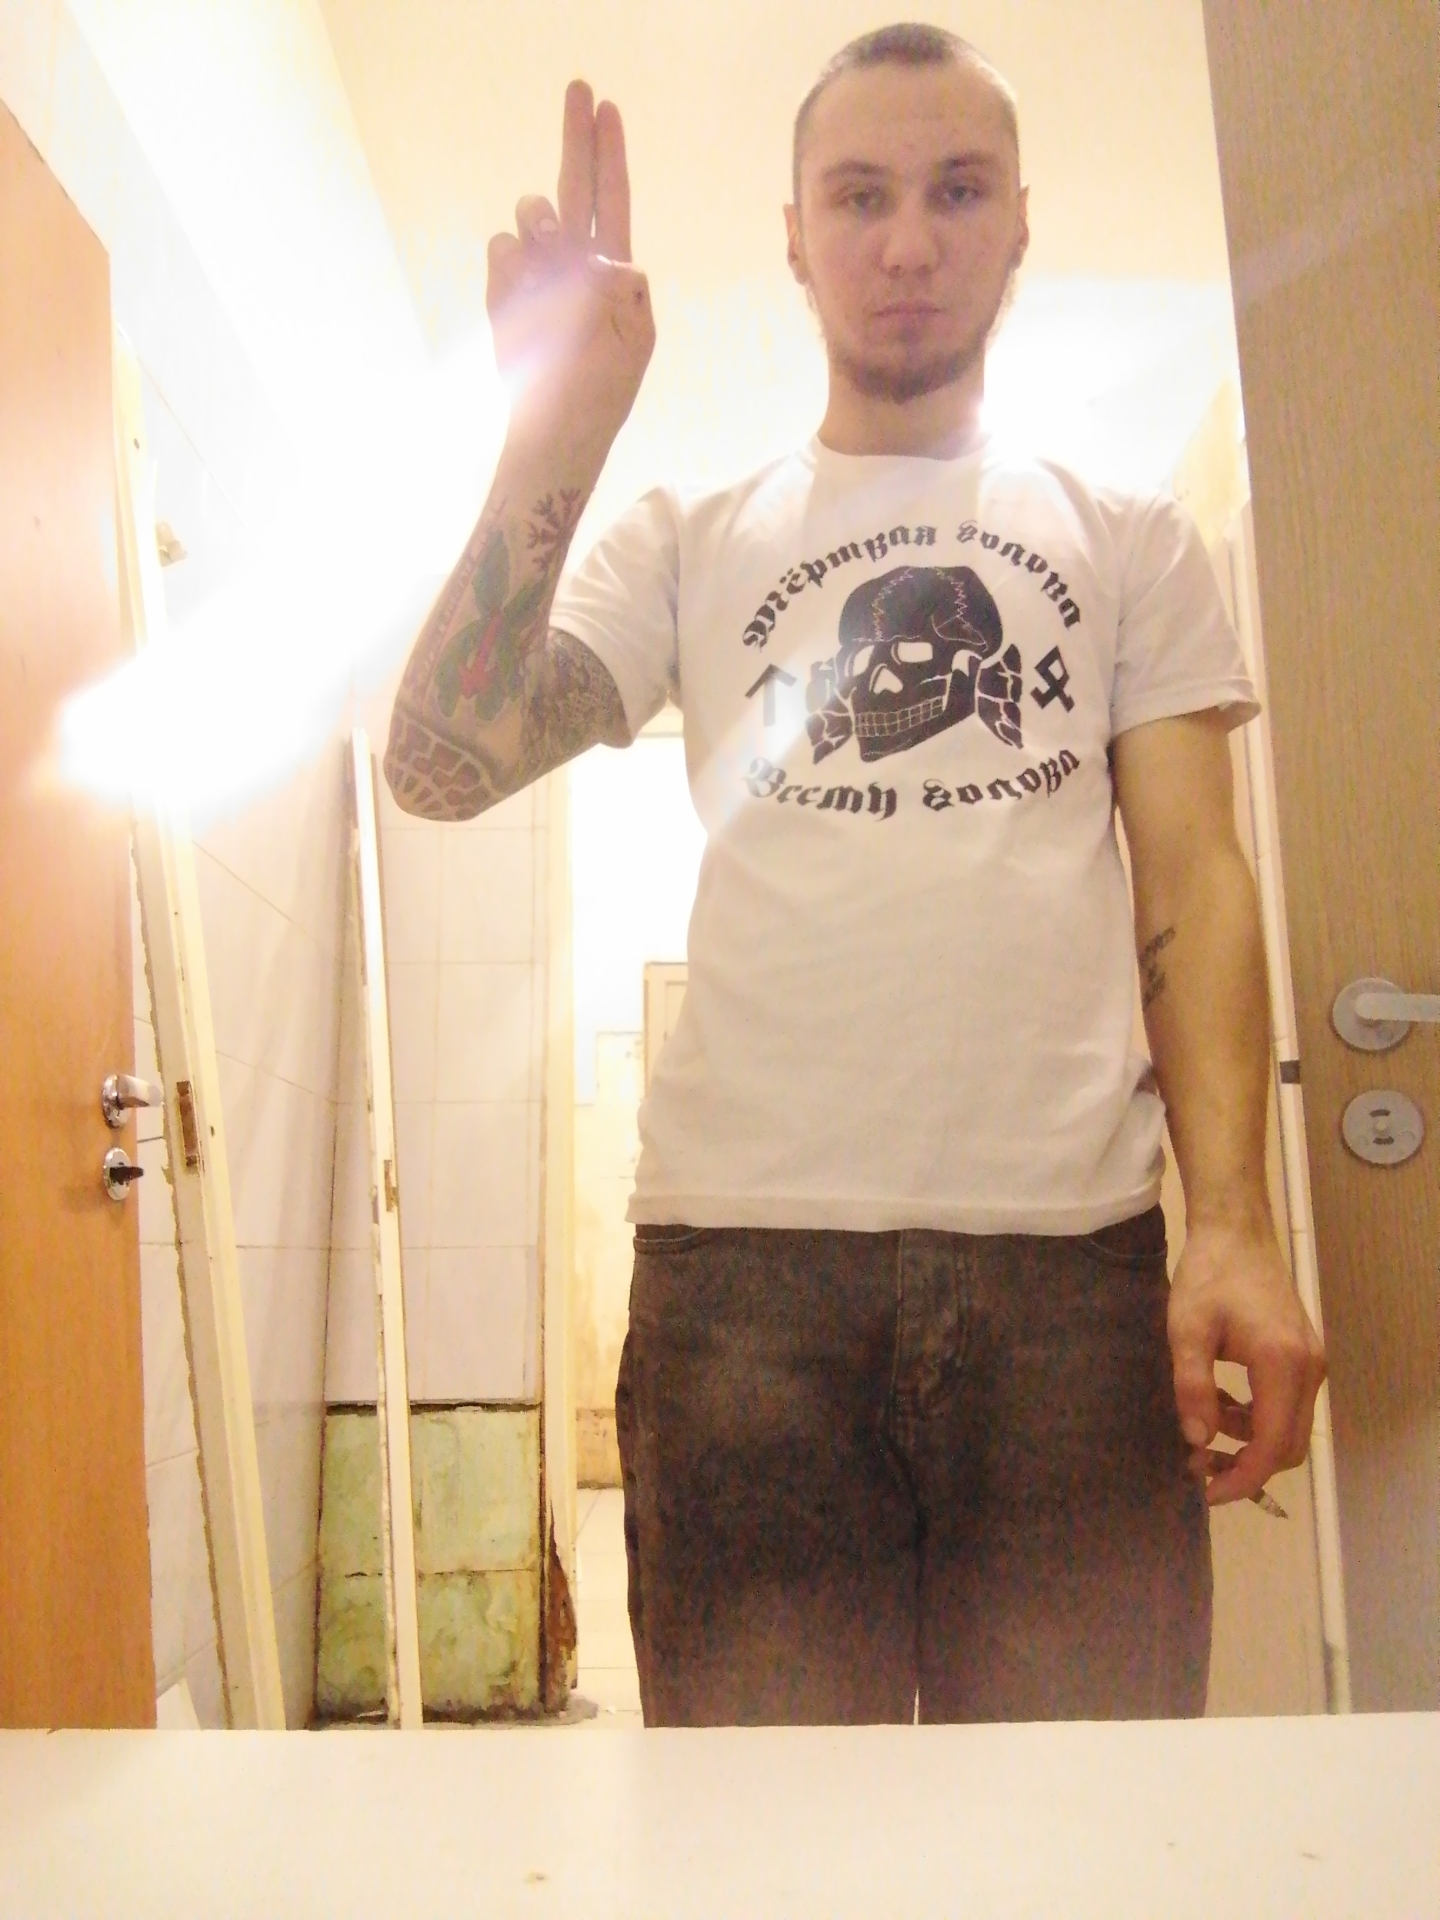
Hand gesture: two_up